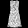
Label: Dress